List of yoga hybrids

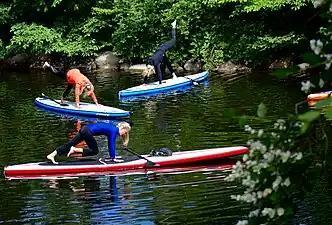
A paddle board yoga class in Malmö, Sweden

The popularity of yoga as exercise has led to the creation of hybrid activities combining the practice of yoga asanas with other forms of exercise, the use of animals including dogs and horses, and other types of recreation.